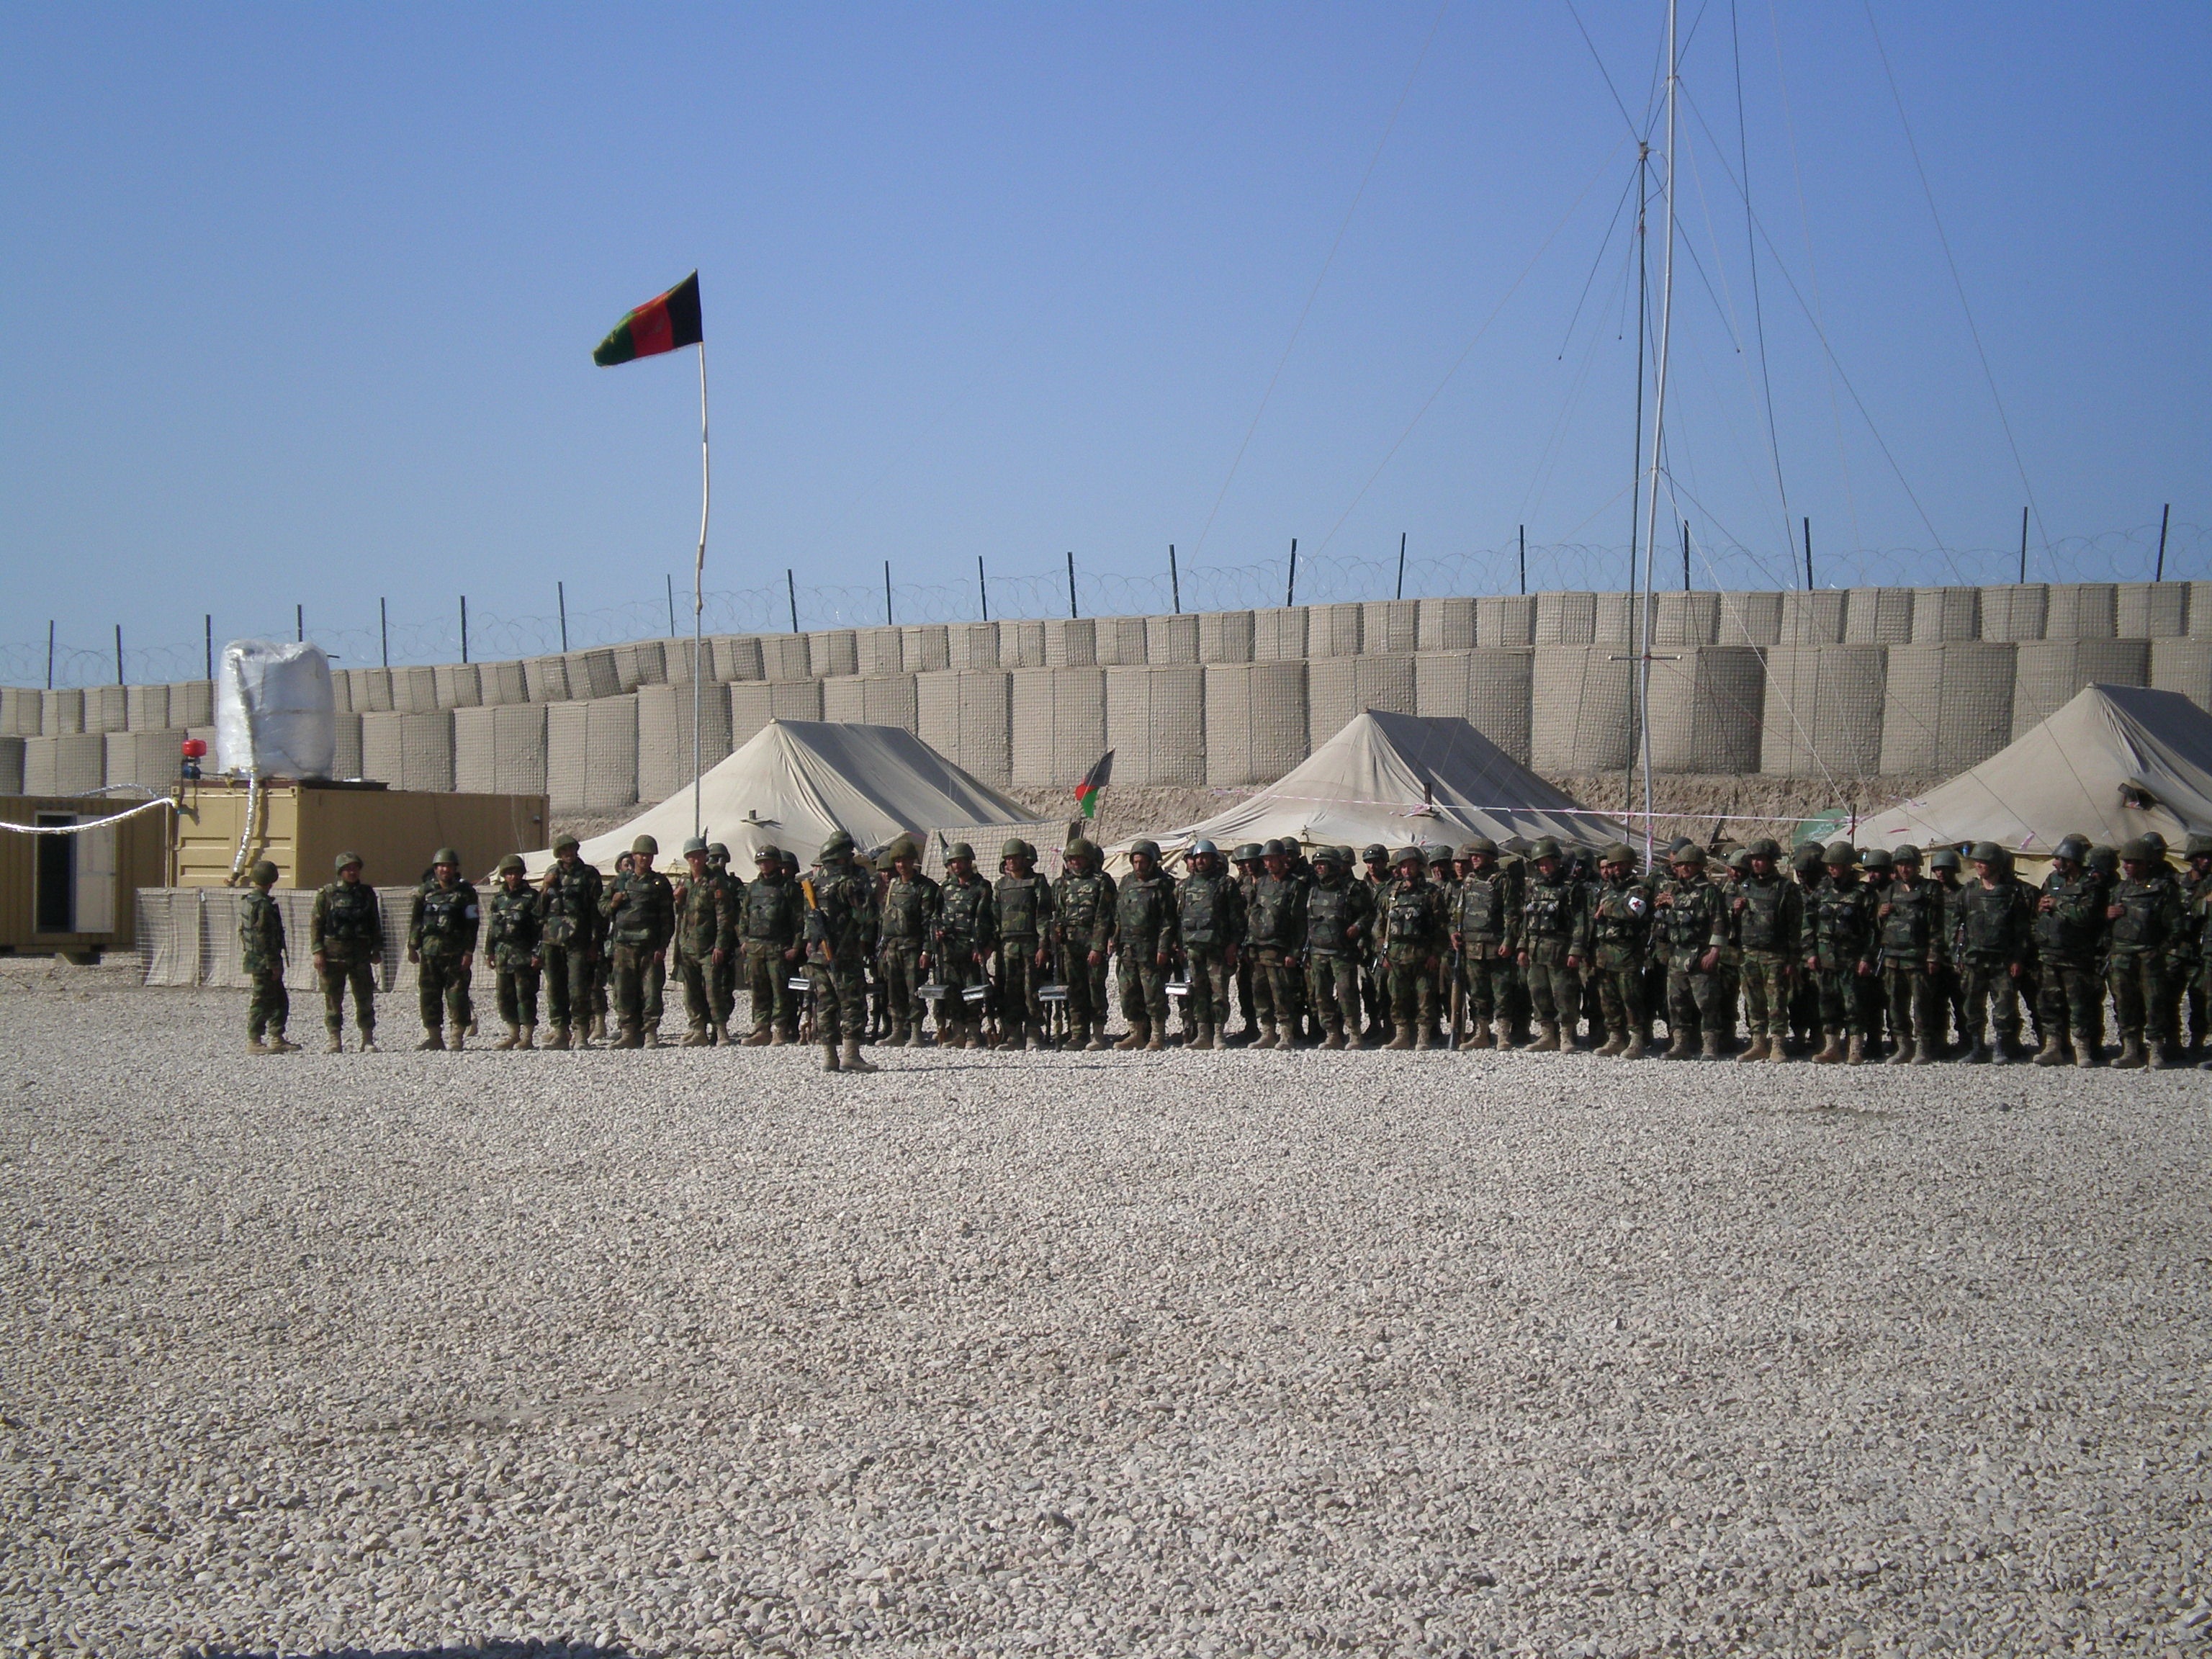
sand, desert, military, army, memorial, war, rifle, weapons, soldiers, afghan, forces, afghanistan, combat, troops